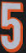
Number: 5